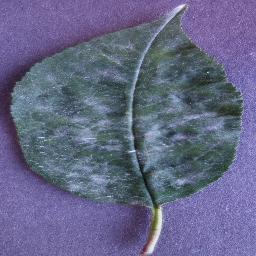
Label: Cherry___Powdery_mildew